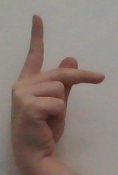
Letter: dha